Raymond W. Carpenter

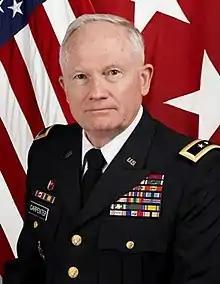
Major General Carpenter as acting Director, Army National Guard

Raymond W. Carpenter (born 1948) is a retired United States Army major general who served as acting Director of the Army National Guard.